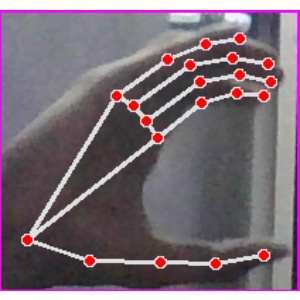
अक्षर: ऋ